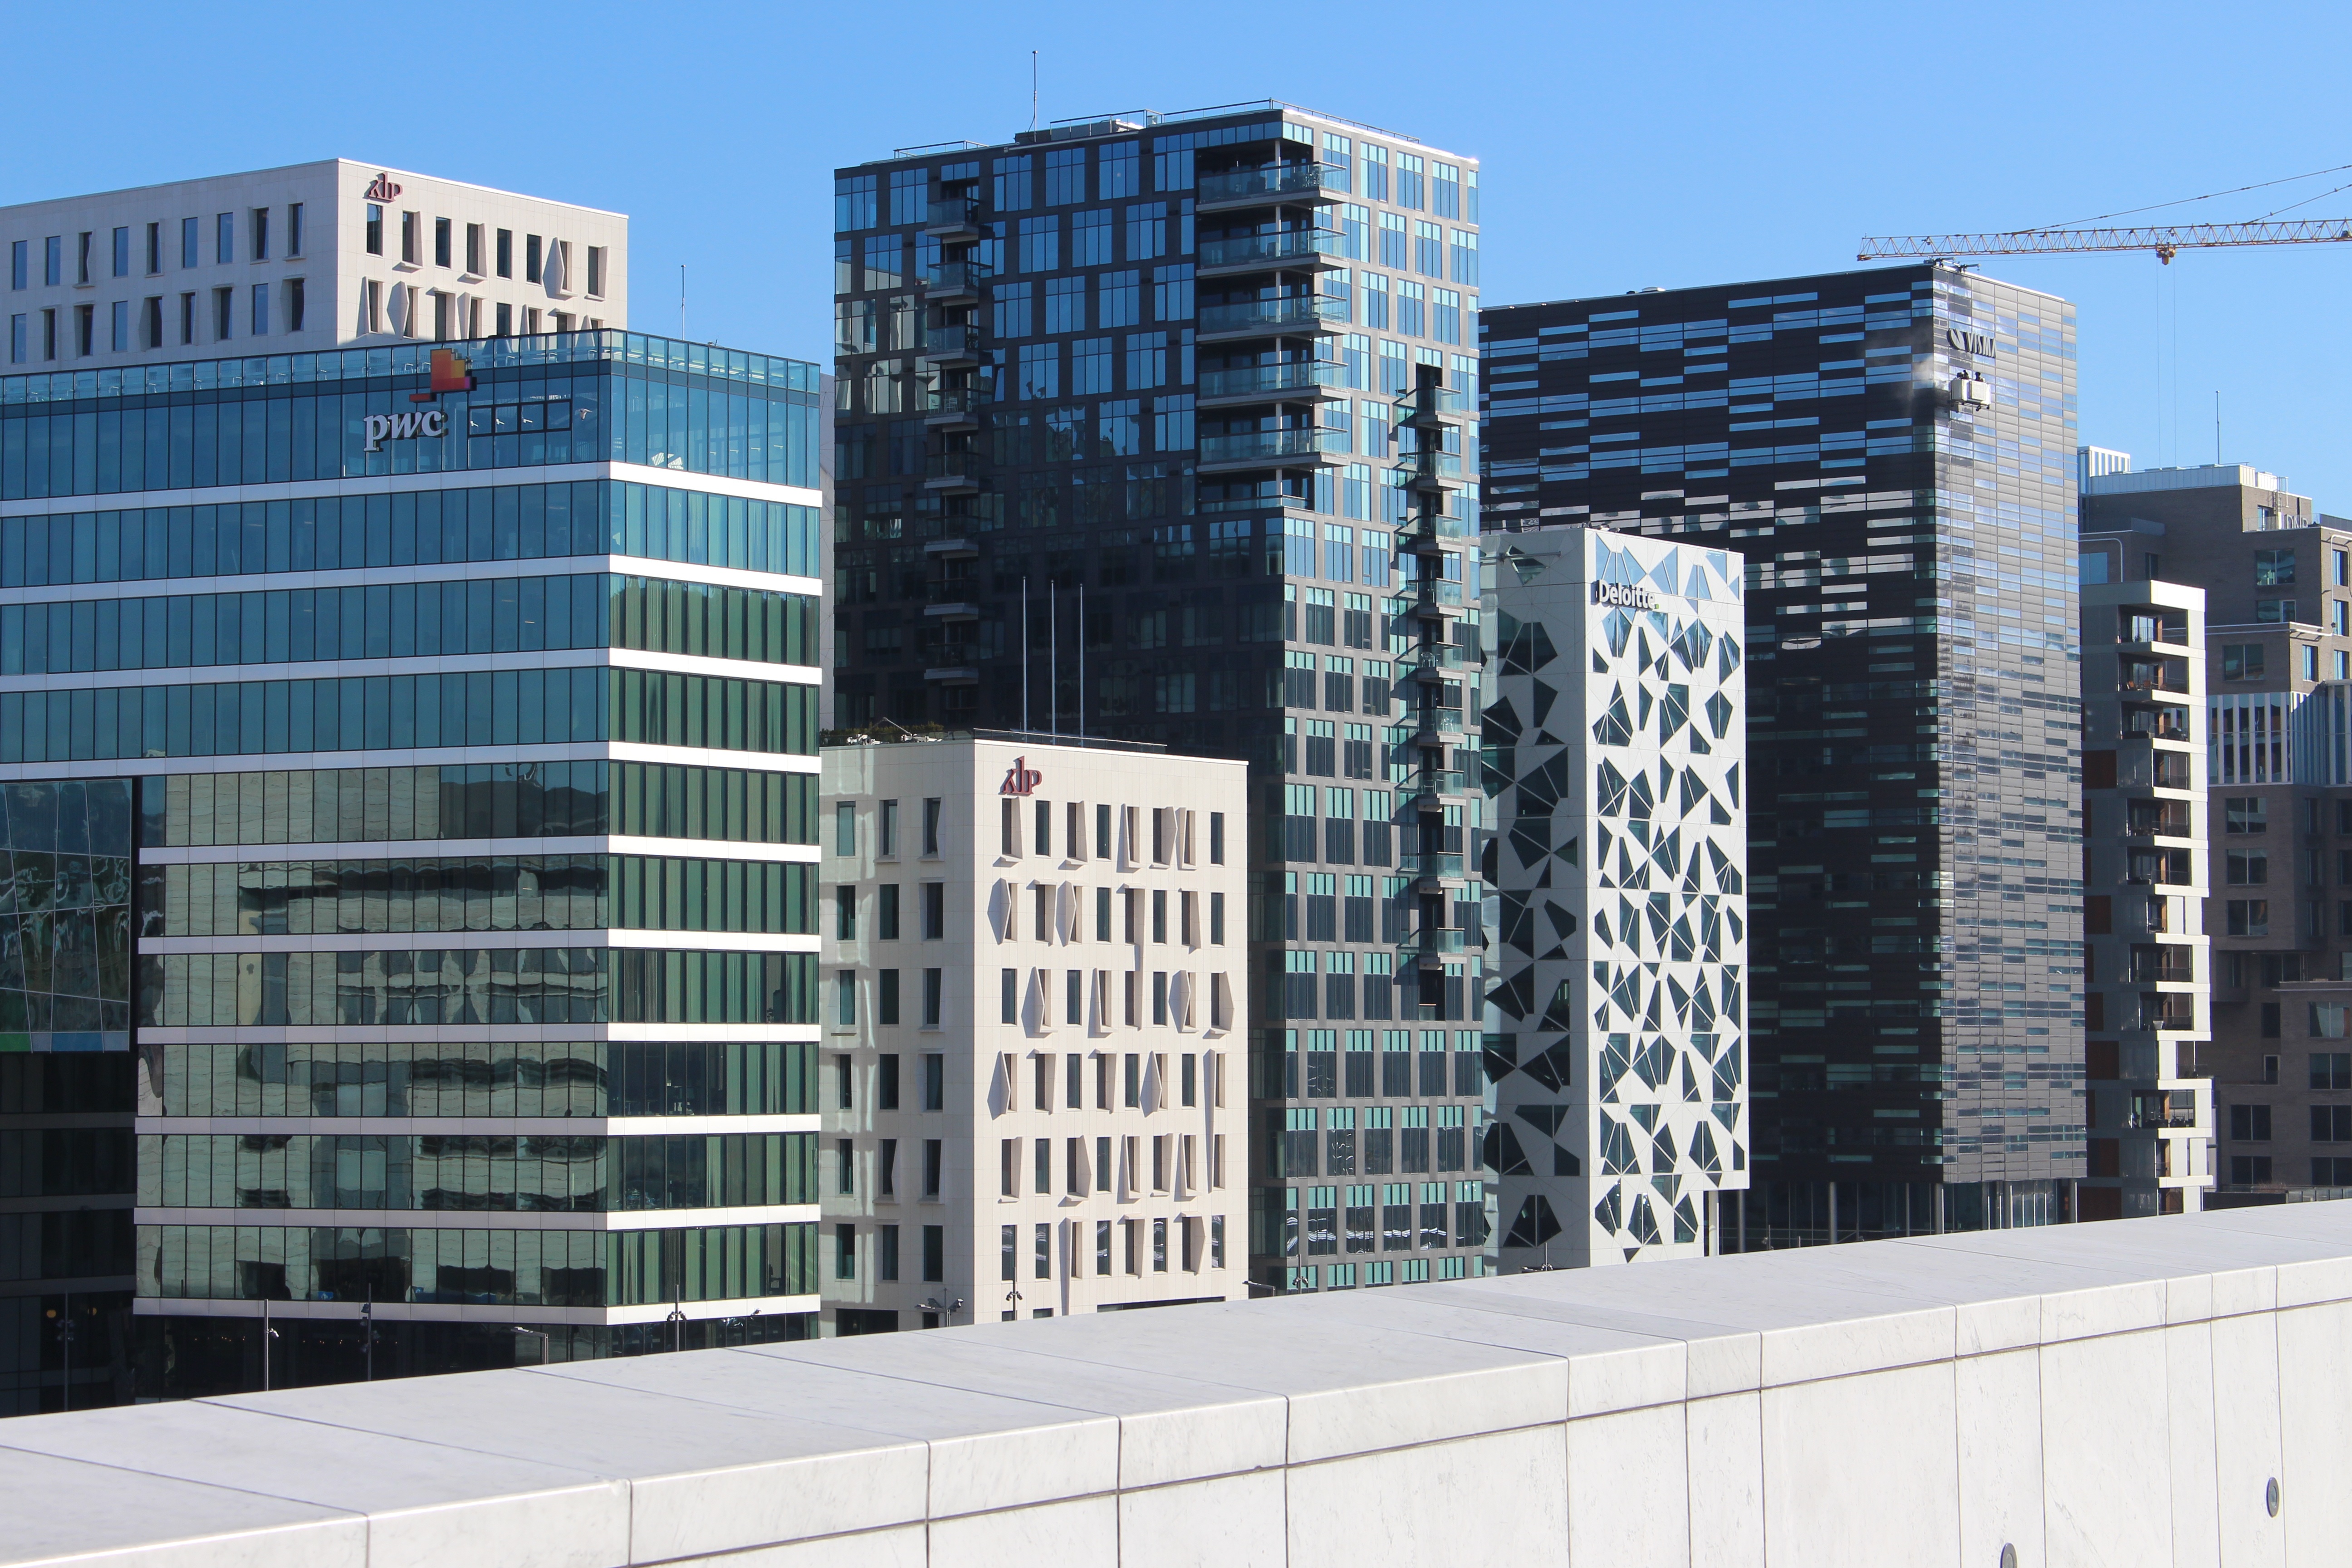
architecture, building, skyscraper, downtown, facade, property, apartment, tower block, places of interest, capital, commercial building, headquarters, norway, scandinavia, oslo, metropolis, condominium, visitoslo, residential area, alexandra gutthenbach lindau, bj rvika